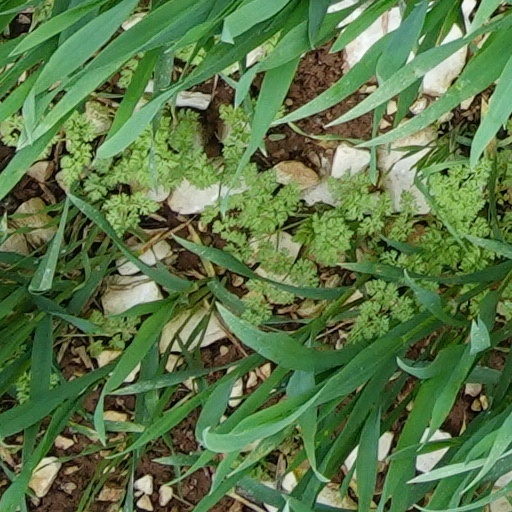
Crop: wheat